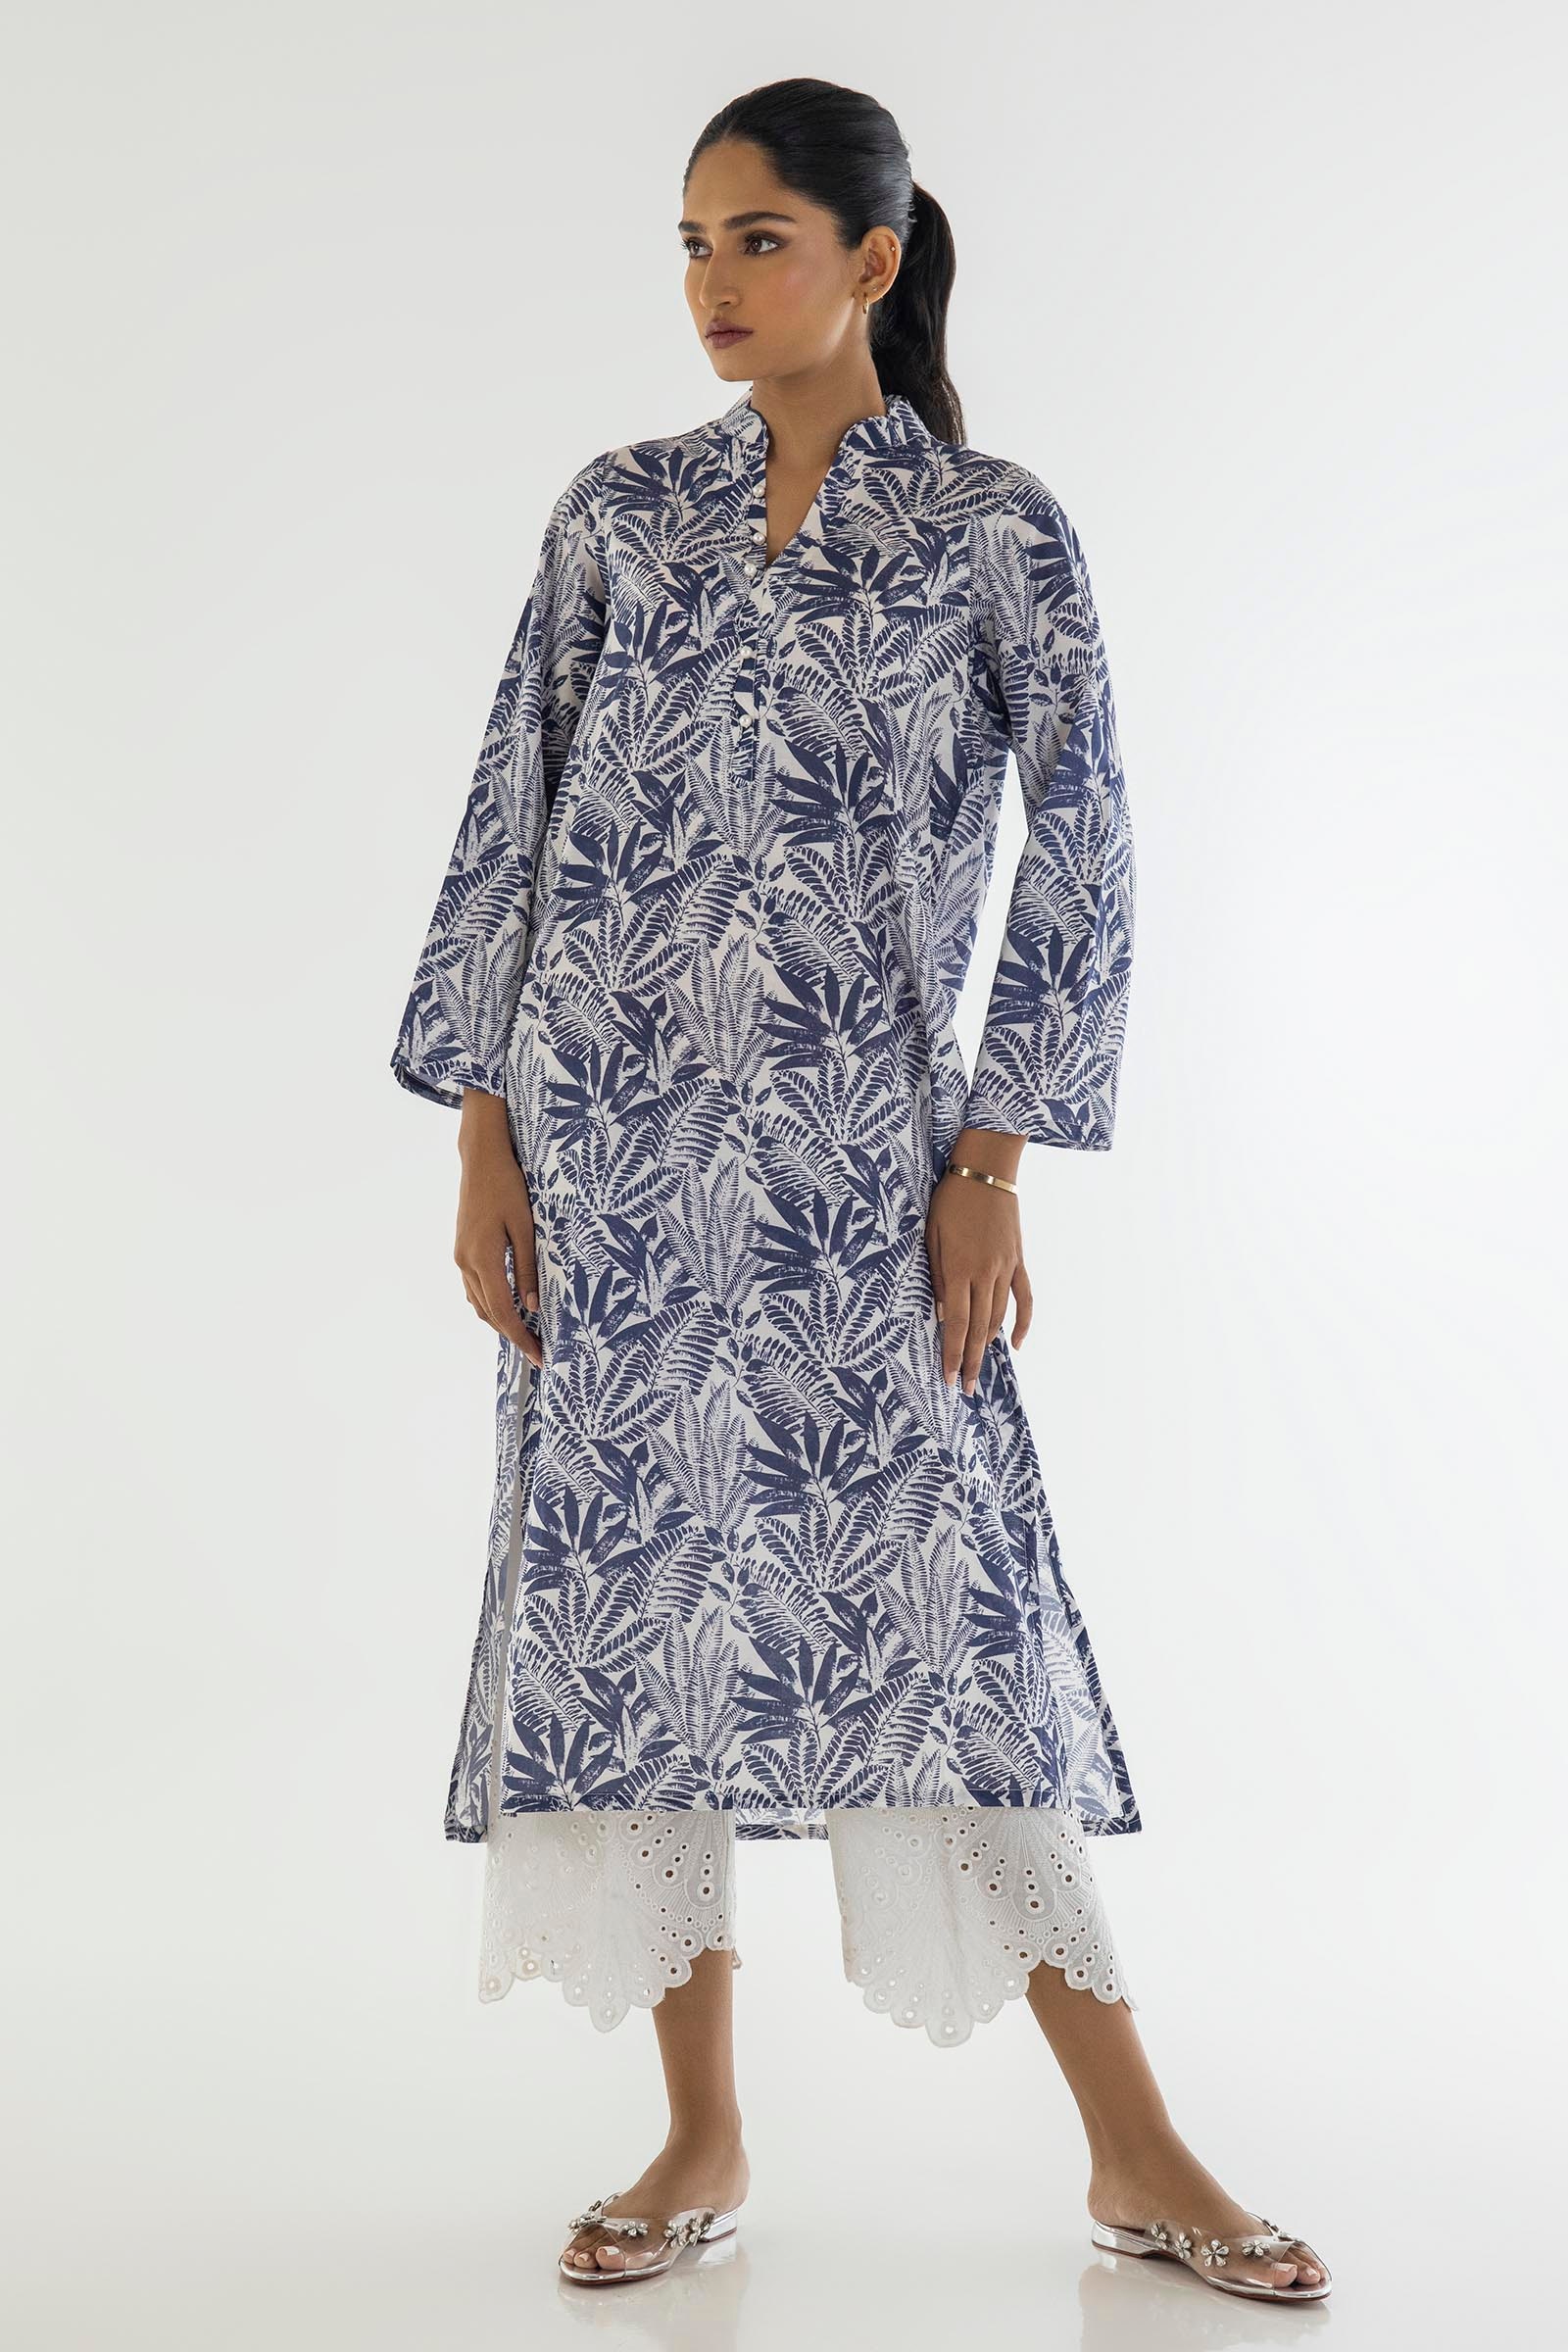
navy multi leaf print kurta